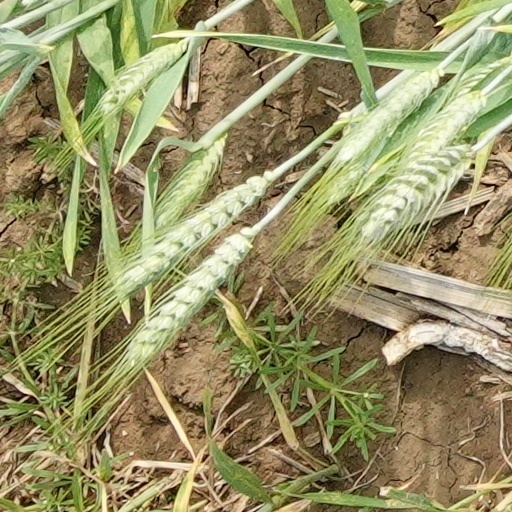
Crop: wheat